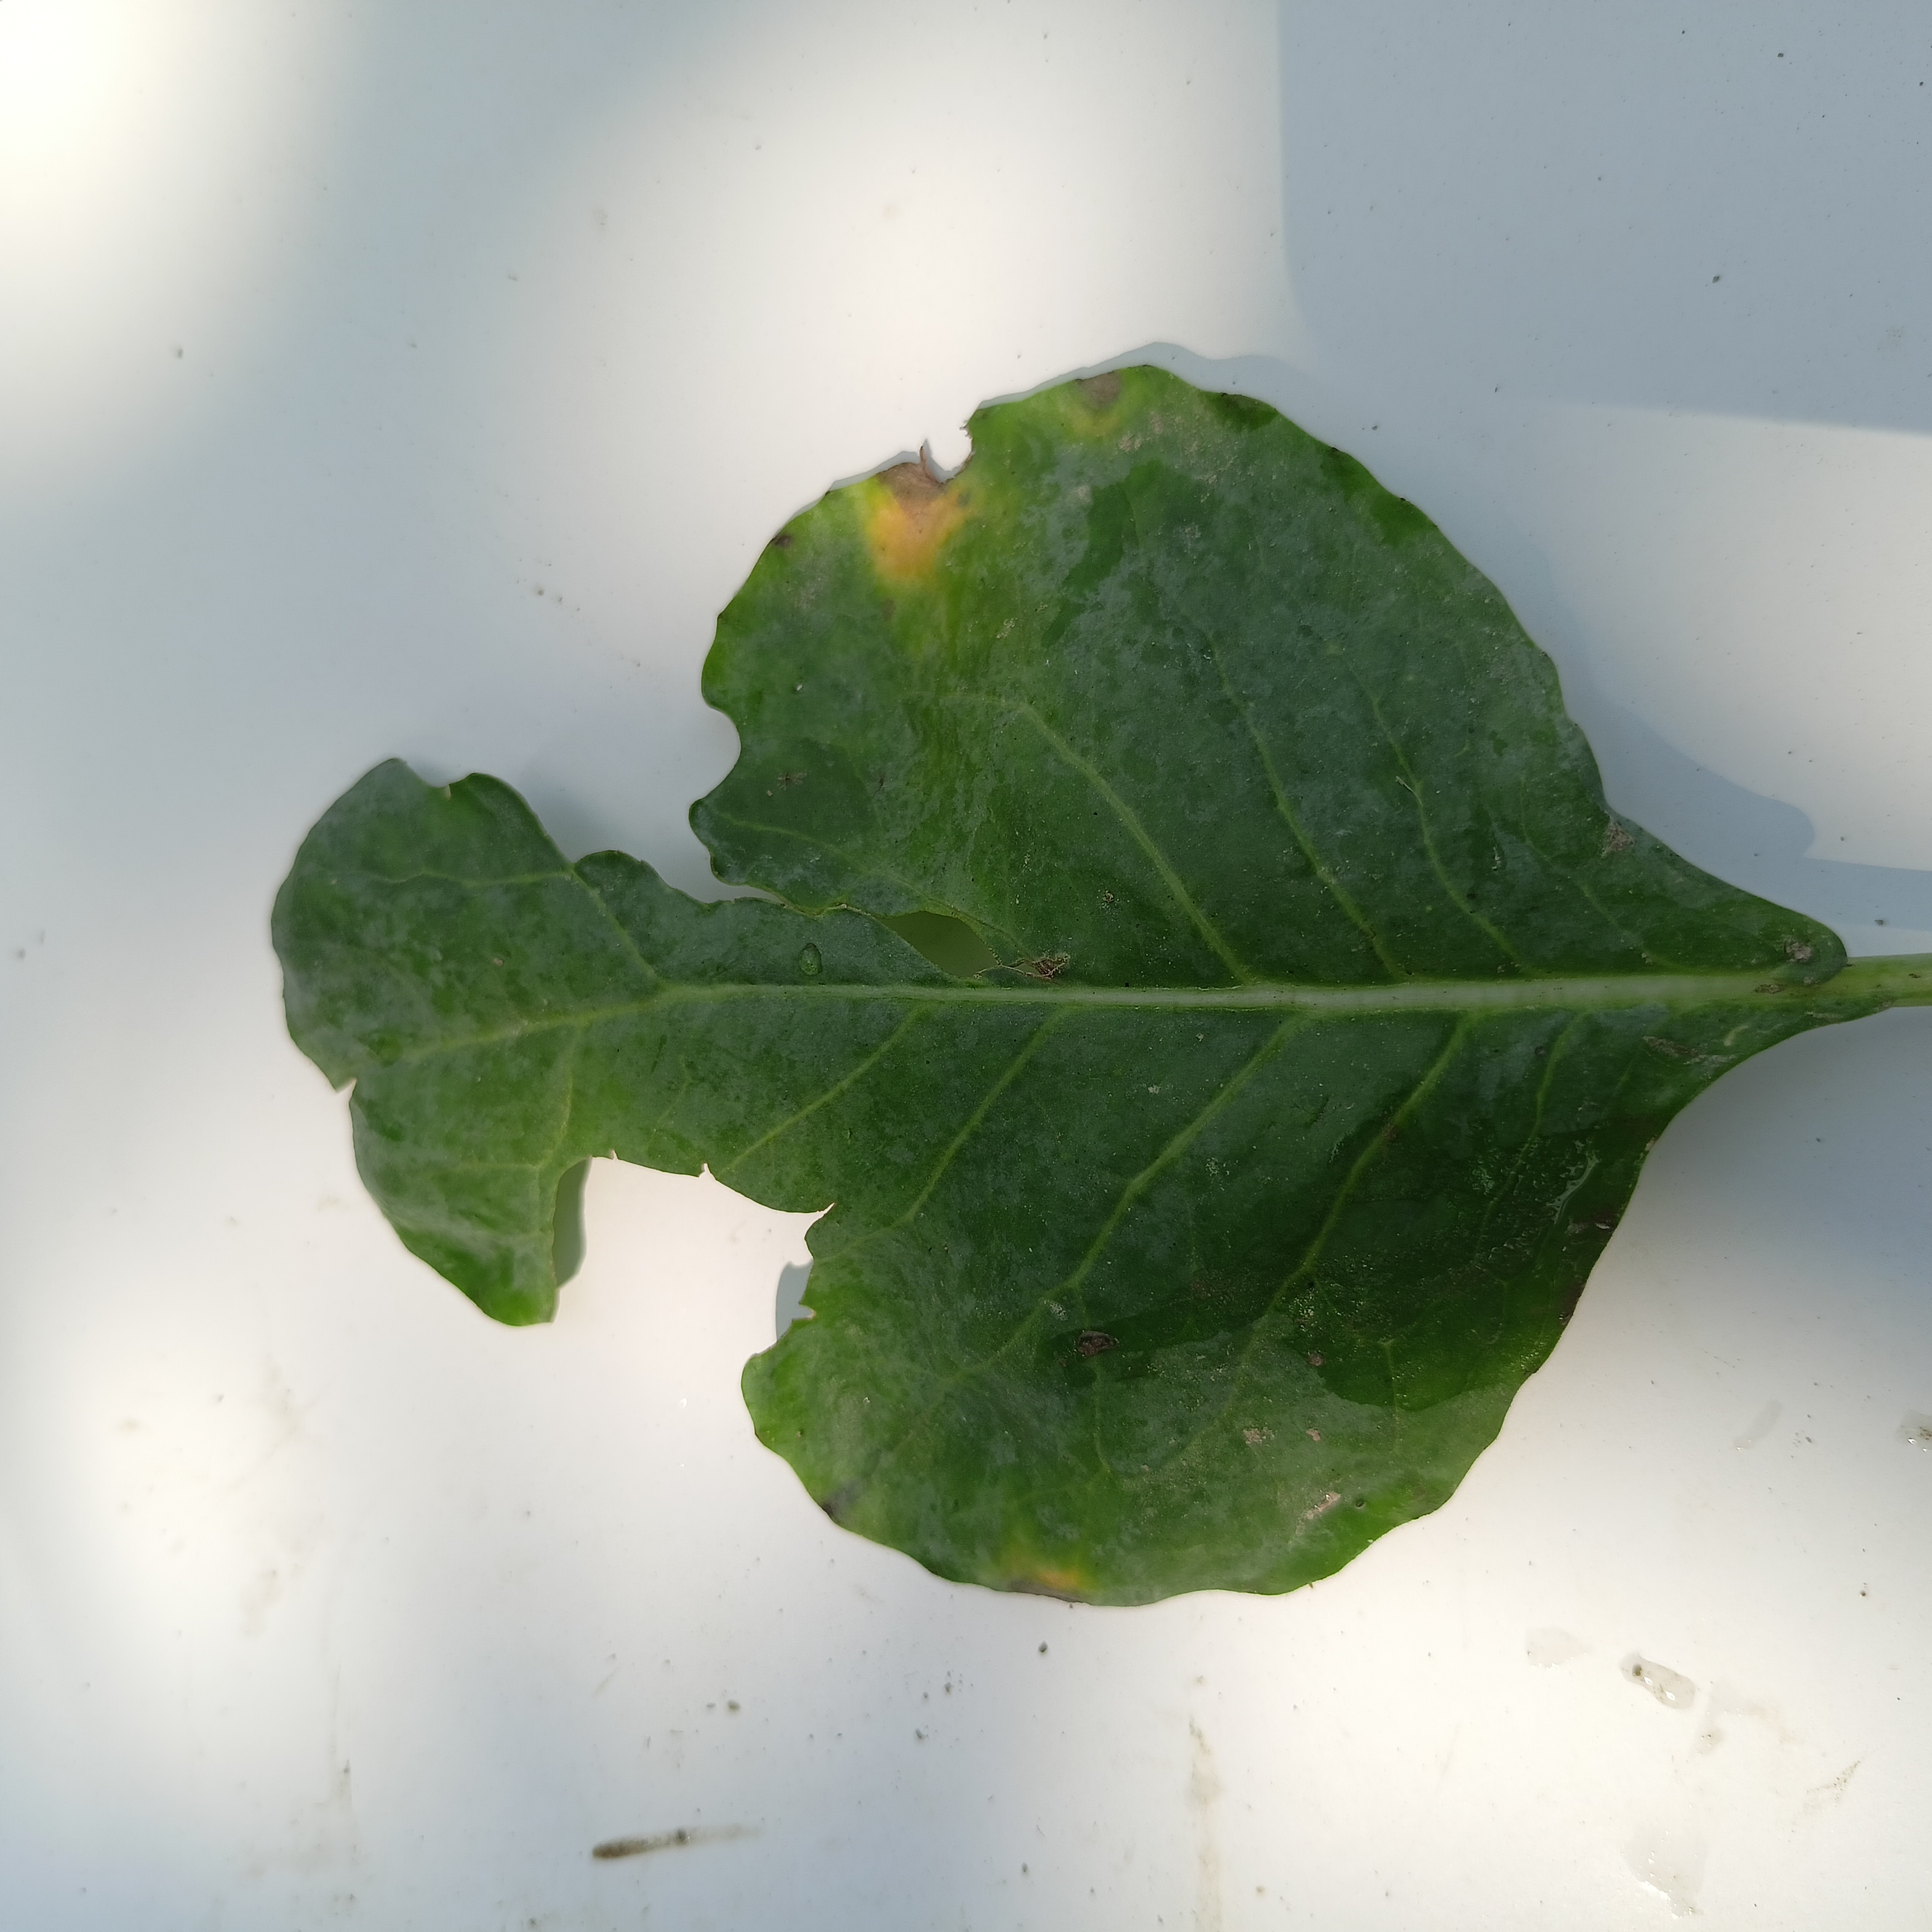
Label: Insect Hole